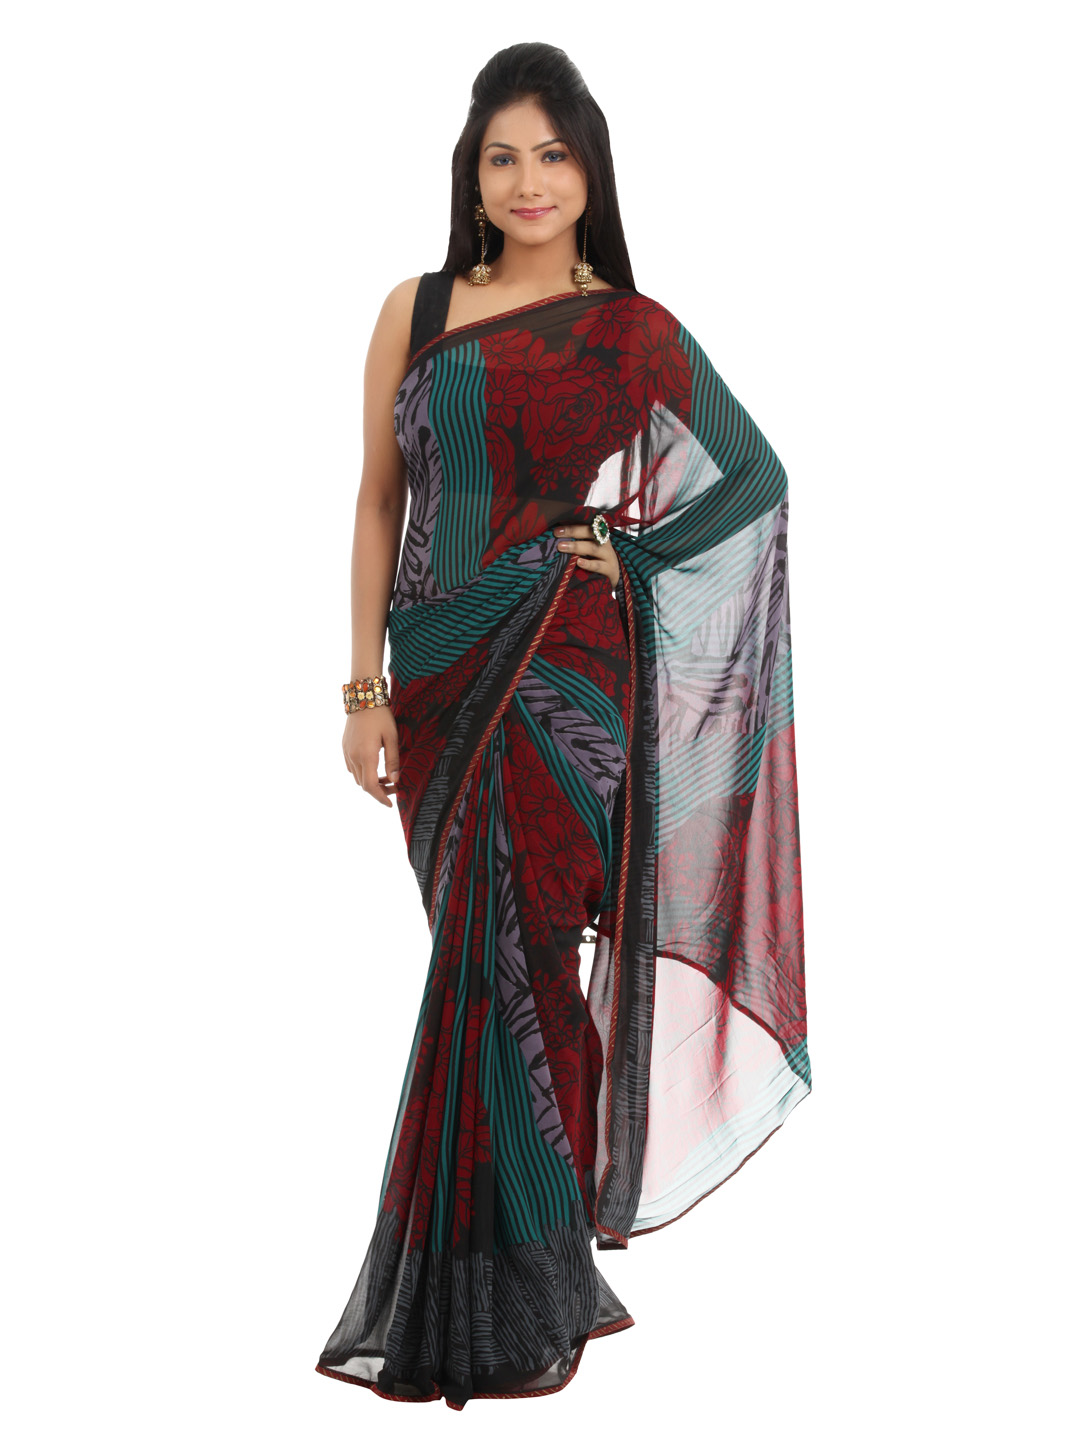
FNF Multi Coloured Printed Sari
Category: Apparel / Saree / Sarees
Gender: Women
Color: Black
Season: Fall 2012
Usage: Ethnic